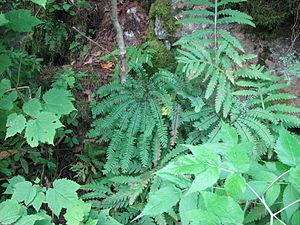
Adiantum viridimontanum, également appelé Adiante des montagnes vertes, est une espèce de fougères très rare de la famille des Pteridaceae. On ne la trouve que dans le sud du Québec et dans le nord-est des États-Unis, en Nouvelle-Angleterre.